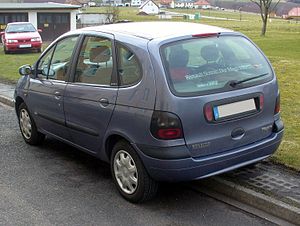
Renault Scénic / Mégane Scénic (JA, 1996−2003) / Udstyrsvarianter
Mégane Scénic bagfra
Renault Scénic er en kompakt MPV fra den franske bilfabrikant Renault. Bilen, som blev introduceret i slutningen af 1996, bygges i Douai ved Lille i Nordfrankrig.